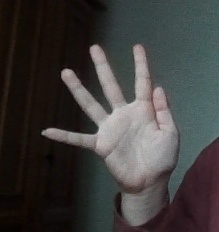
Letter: sheen